Sanchez Homestead

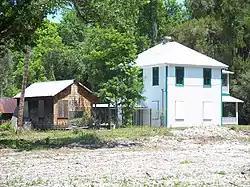

The Sanchez Homestead is a historic site in Elkton, Florida, United States. It is located at 7270 Old State Road 207. It was added to the National Register of Historic Places in 2001.